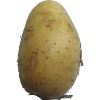
Label: white_potato